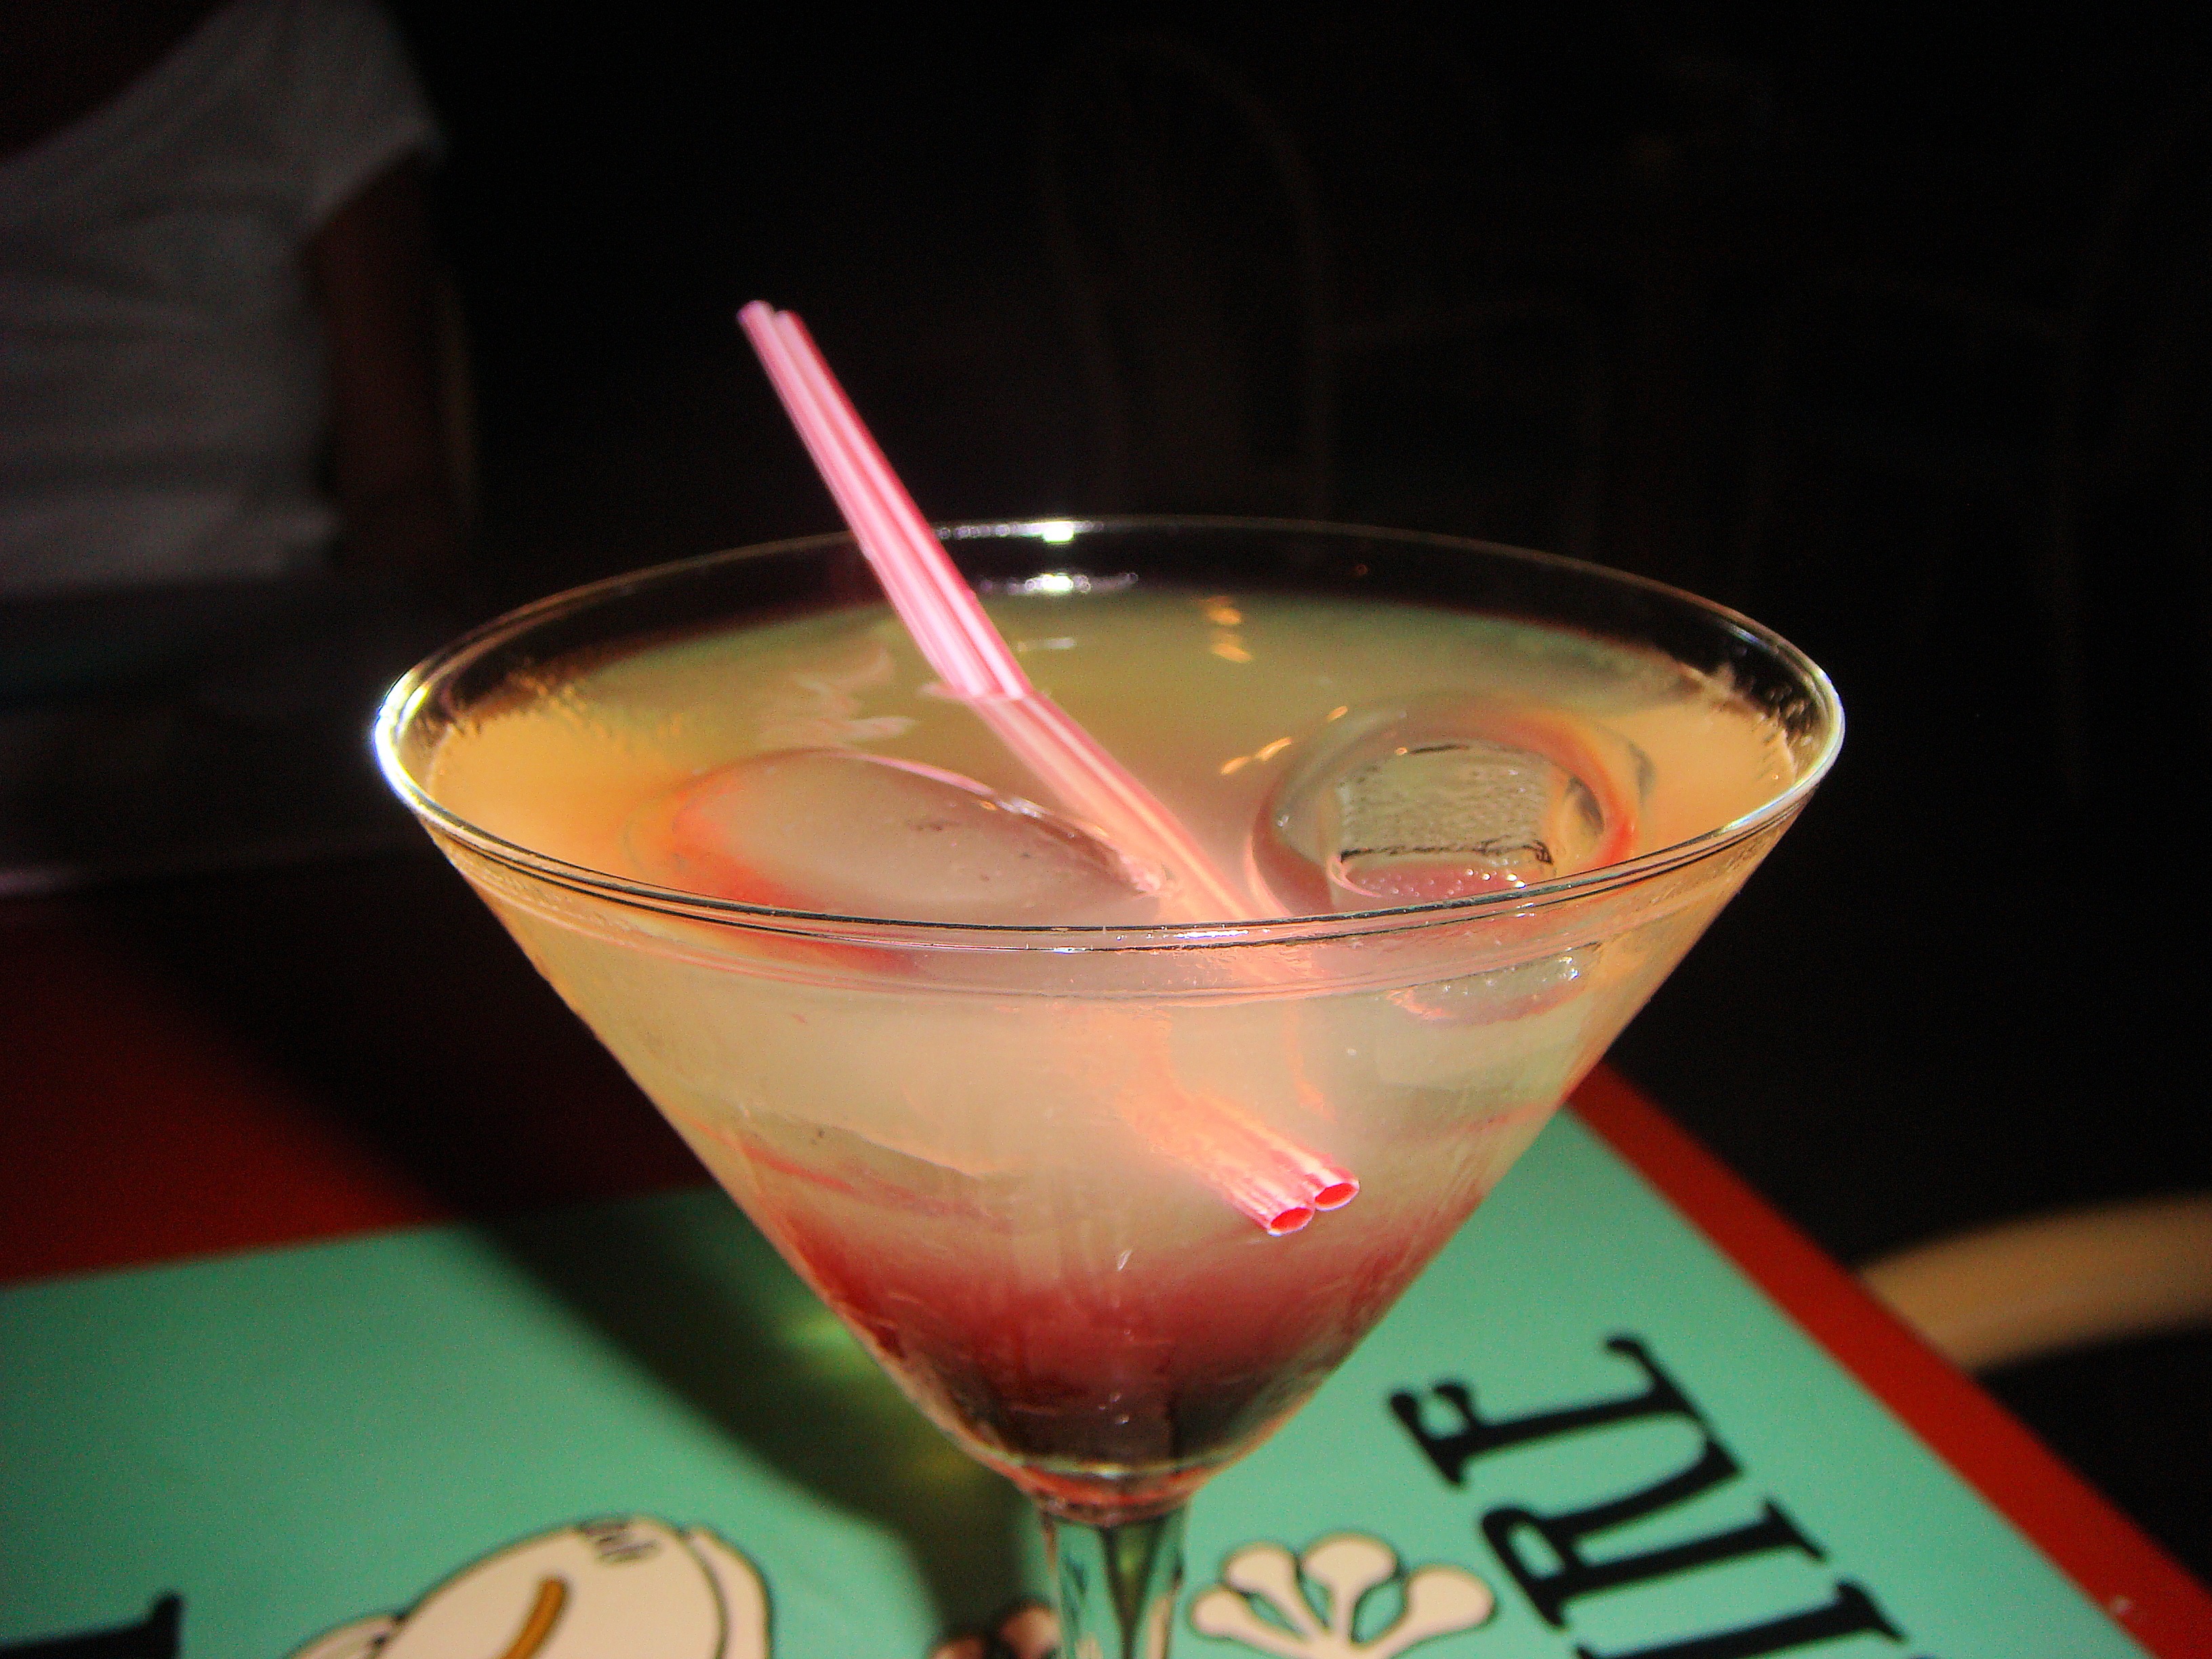
drink, alcohol, cocktail, martini, relaxation, drinking, liqueur, enjoy, cosmopolitan, alcoholic beverage, negroni, singapore sling, distilled beverage, non alcoholic beverage, mai tai